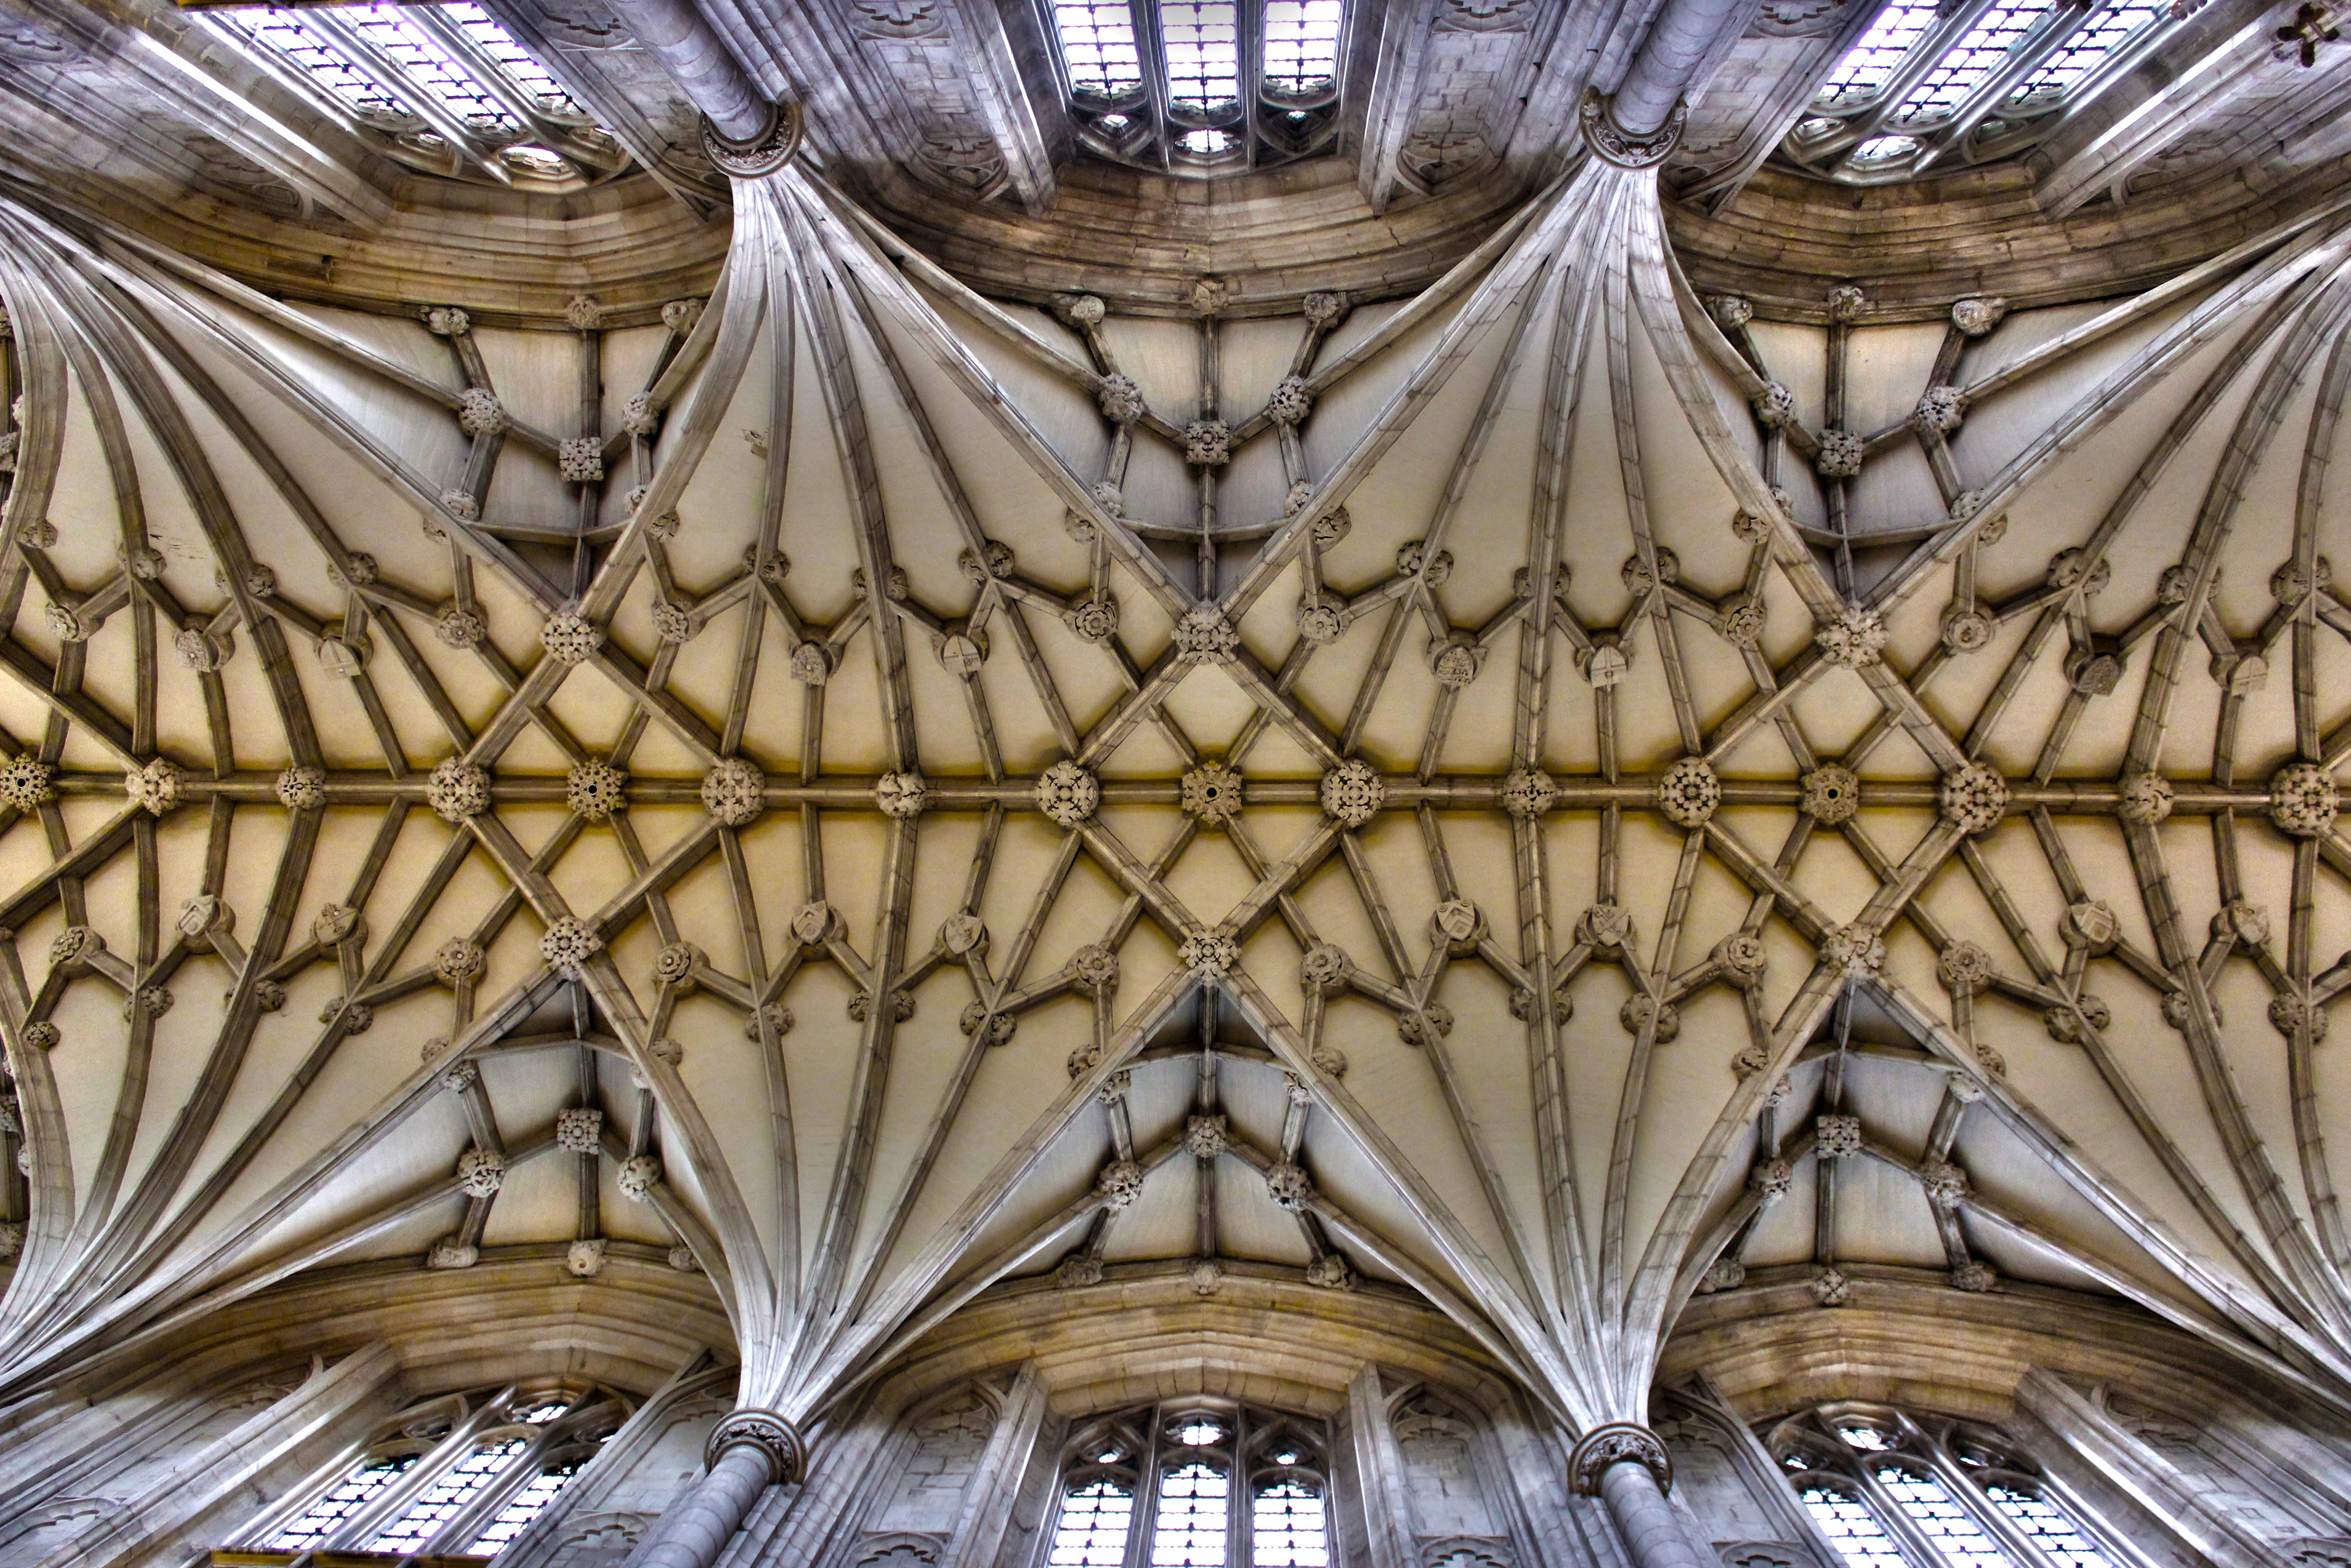
architecture, structure, window, glass, palace, arch, facade, cathedral, interior design, art, symmetry, ancient history